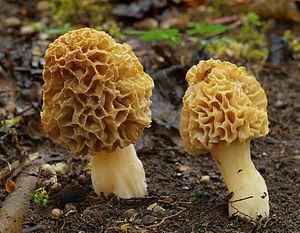
Aucune garantie d'exactitude ne peut être offerte par la liste contenue dans cet article.
Les Morchellaceae sont une famille de champignons de l'ordre des Pezizales. C'est la famille d'ascomycètes la plus connue : on y trouve les morilles, excellents comestibles, les morillons et les verpes et les trois espèces du genre Disciotis présentant une morphologie de pézize, d’où le nom vernaculaire de Pézize veinée.